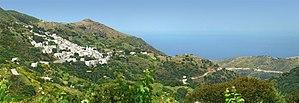
Koronida, Naxos, Grèce.